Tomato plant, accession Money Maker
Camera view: vertical (180 deg); turntable rotation: 120 degrees
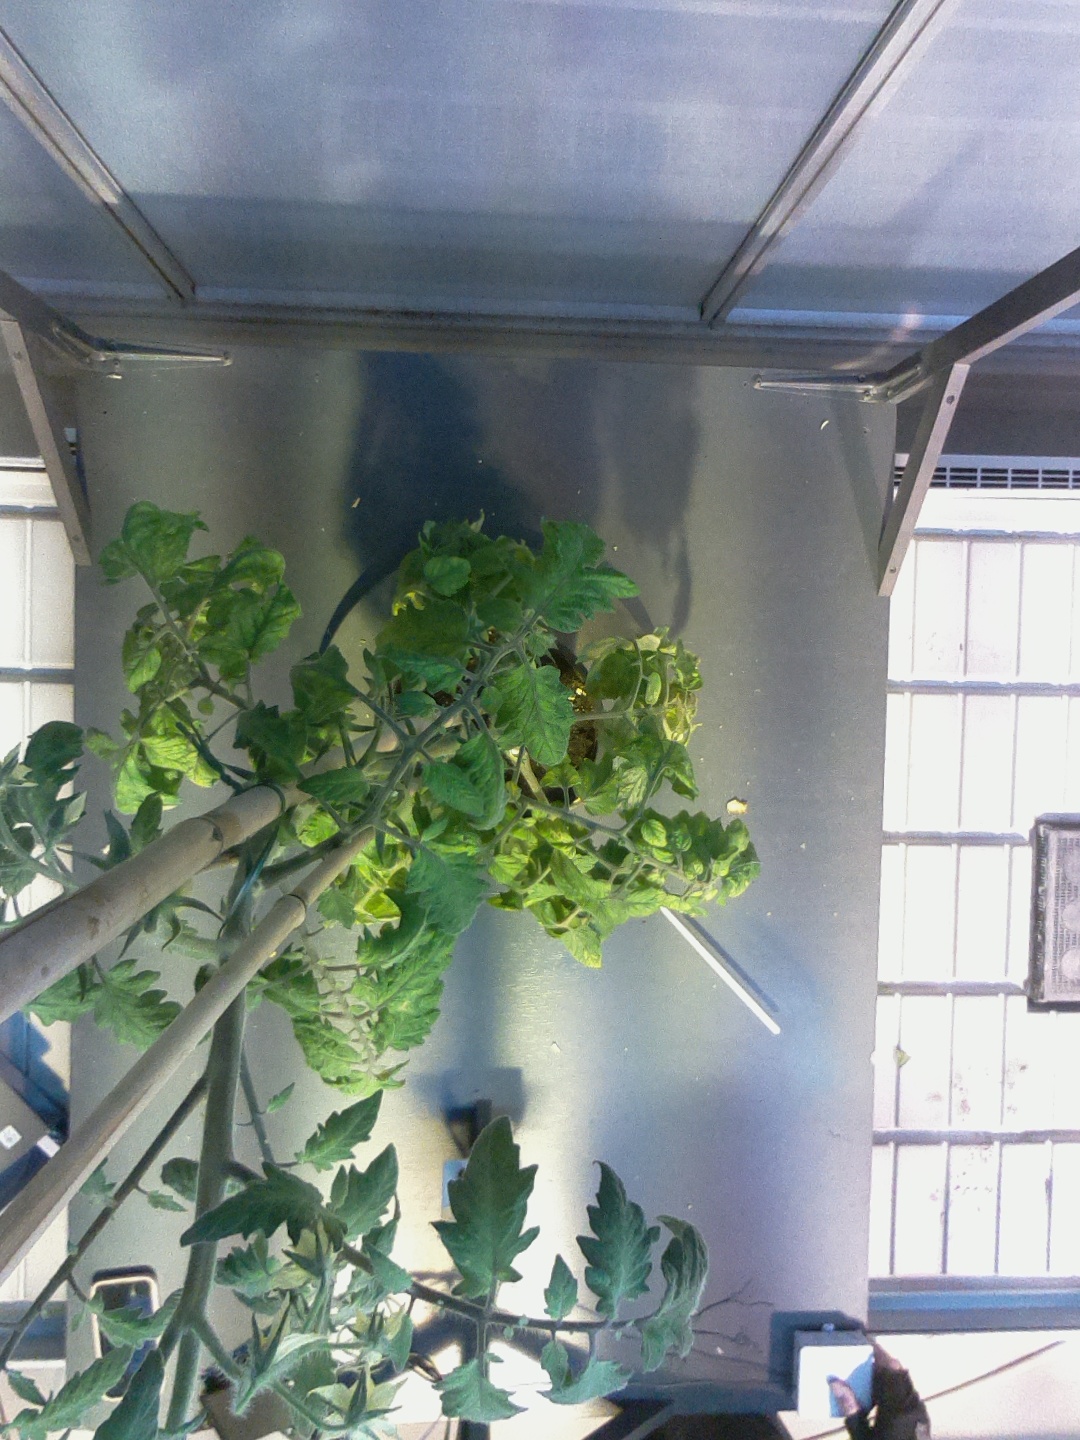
BBCH growth stage 71: 10%-20% of final fruit size